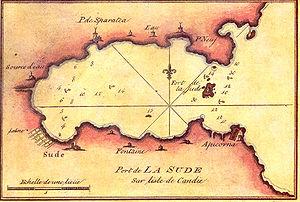
Port de La Sude